Premium (film)

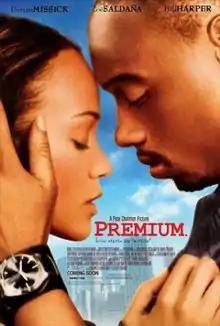
Theatrical release poster

Premium is a 2006 romantic comedy-drama film written and directed by Pete Chatmon, and starring Dorian Missick, Zoe Saldaña, and Hill Harper.